Artificial gravity

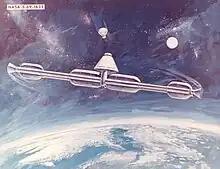
Artificial gravity space station. 1969 NASA concept. A drawback is that the astronauts would be moving between higher gravity near the ends and lower gravity near the center.

In the context of a rotating space station, it is the radial force provided by the spacecraft's hull that acts as centripetal force. Thus, the "gravity" force felt by an object is the centrifugal force perceived in the rotating frame of reference as pointing "downwards" towards the hull.